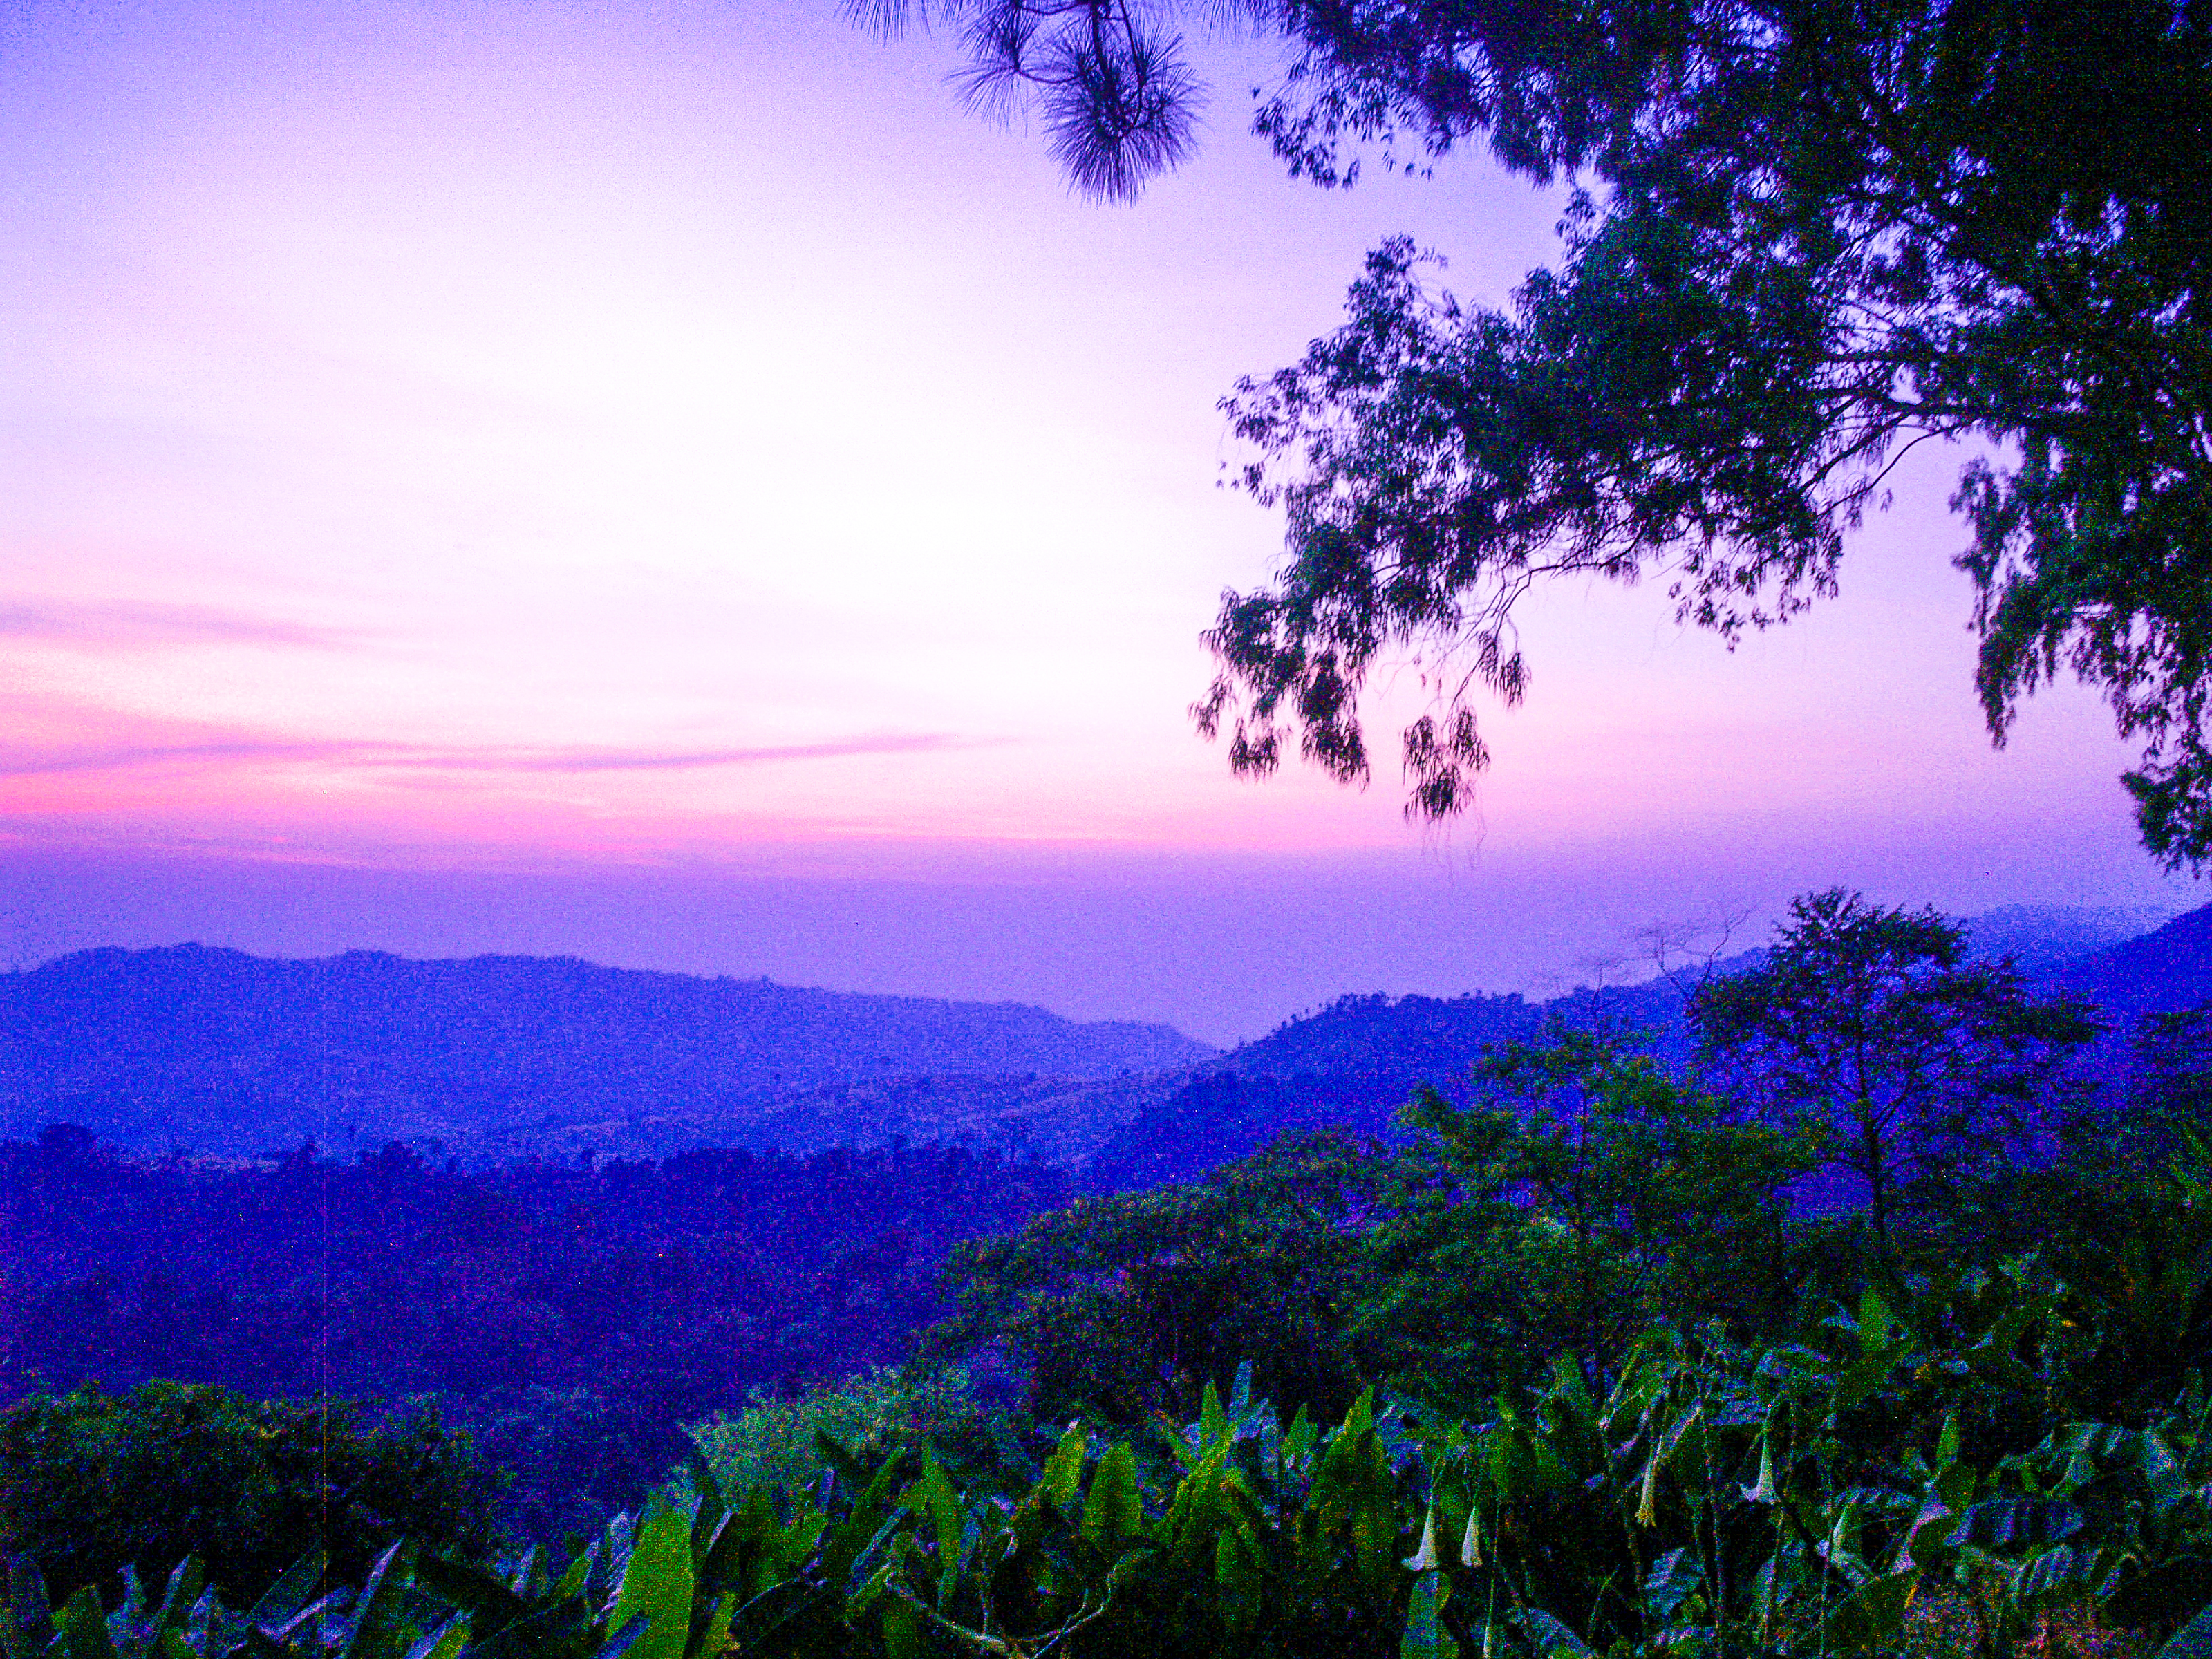
sunset, sunrise, nature, sky, sun, beautiful, orange, view, summer, landscape, background, blue, sunlight, cloud, color, beauty, dawn, dusk, morning, light, scene, twilight, scenic, outdoor, spring, horizon, yellow, travel, evening, sunshine, vegetation, tree, mount scenery, leaf, atmosphere, hill station, afterglow, hill, grass, field, mountain, forest, wildflower, meadow, national park, computer wallpaper, grassland